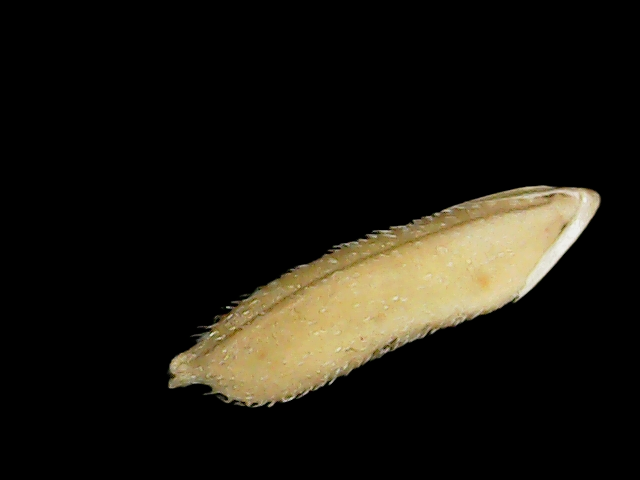
Rice variety: Binadhan14